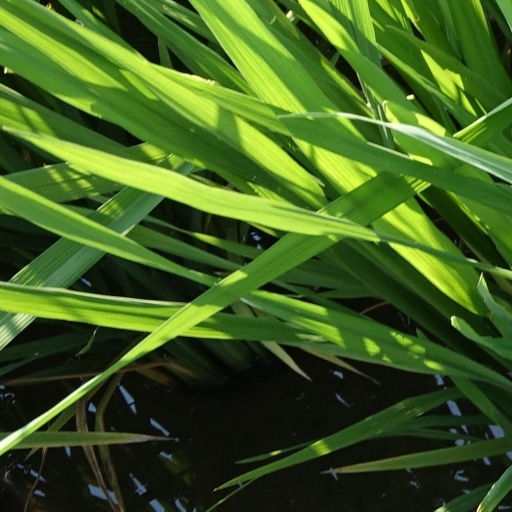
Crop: rice